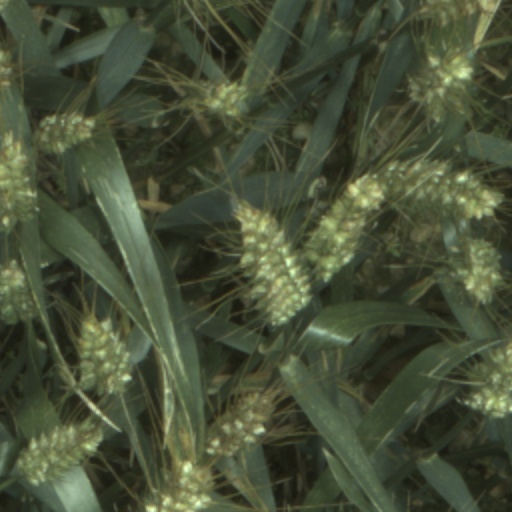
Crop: wheat